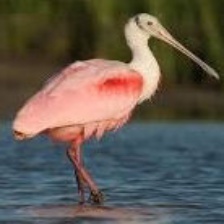
Species: ROSEATE SPOONBILL
Scientific name: PLATALEA AJAJA
ImageNet parent category: spoonbill